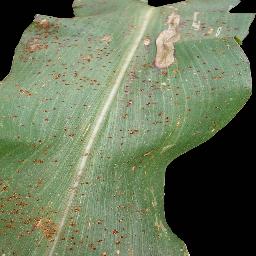
Label: Corn___Common_rust